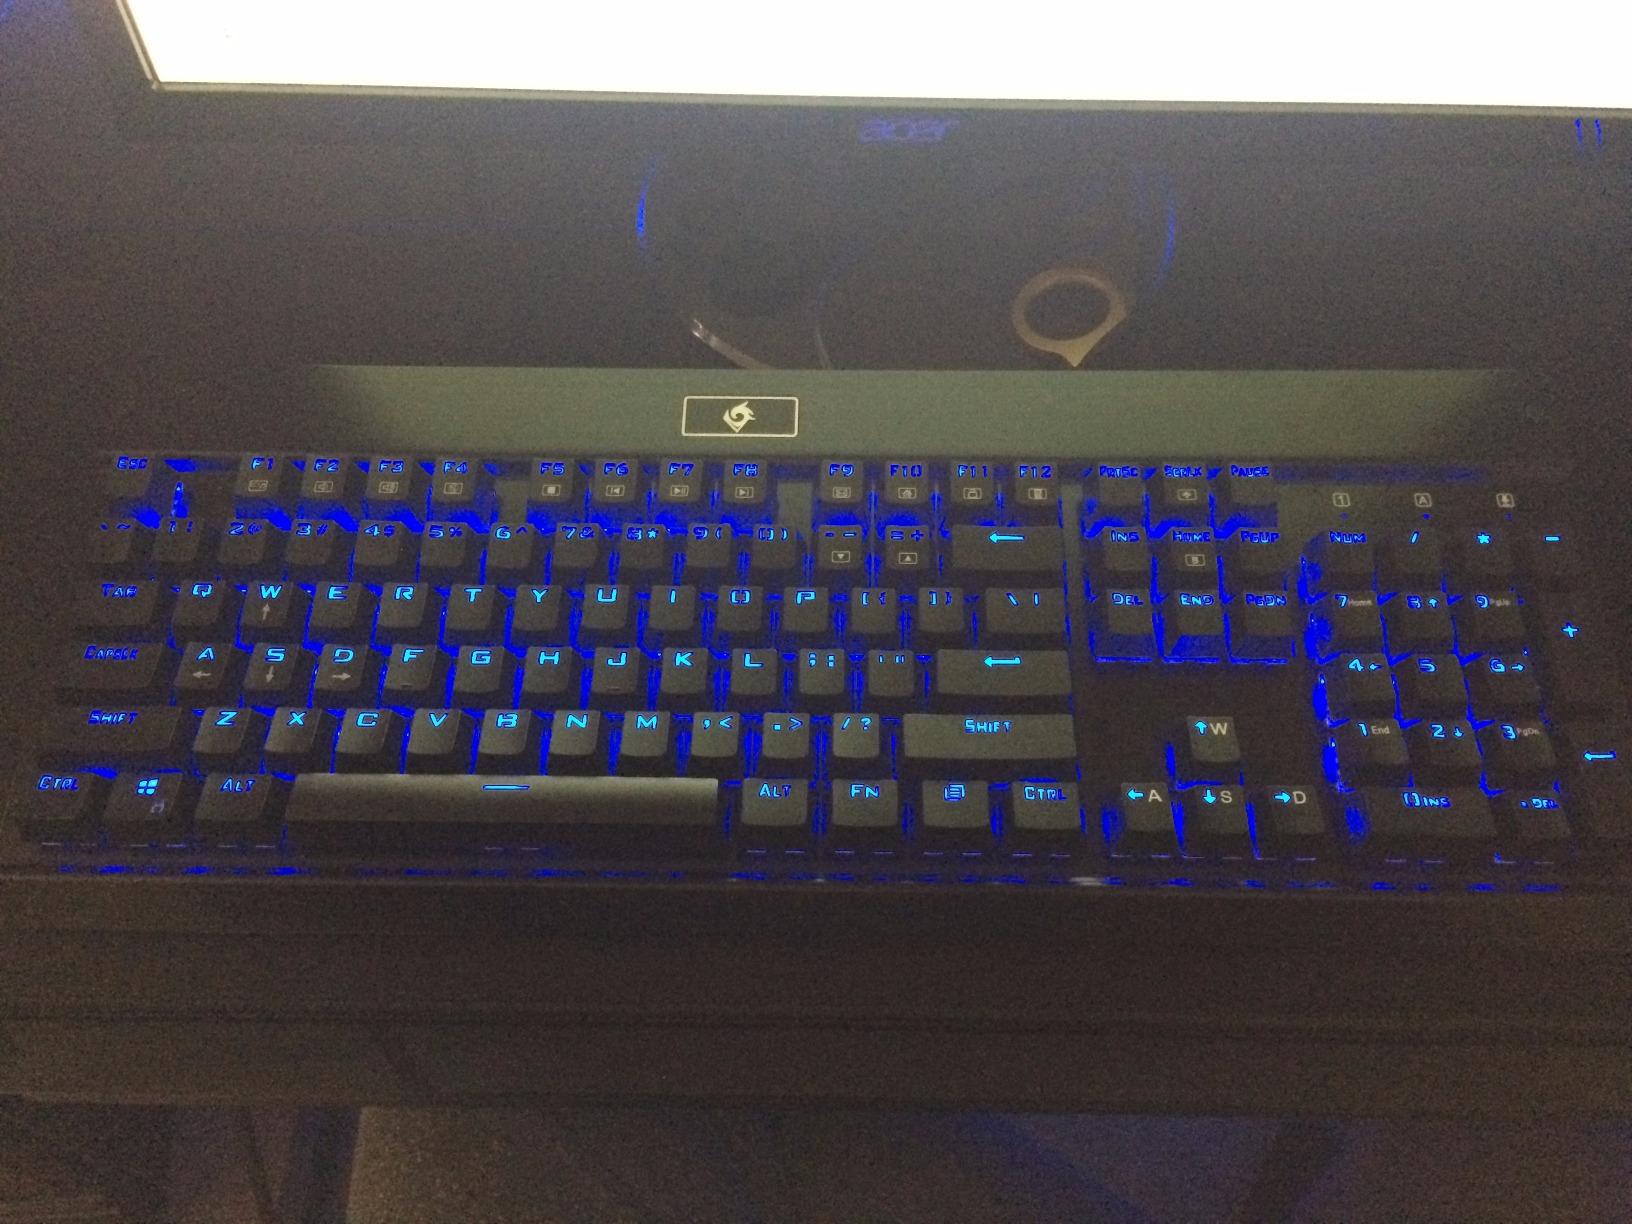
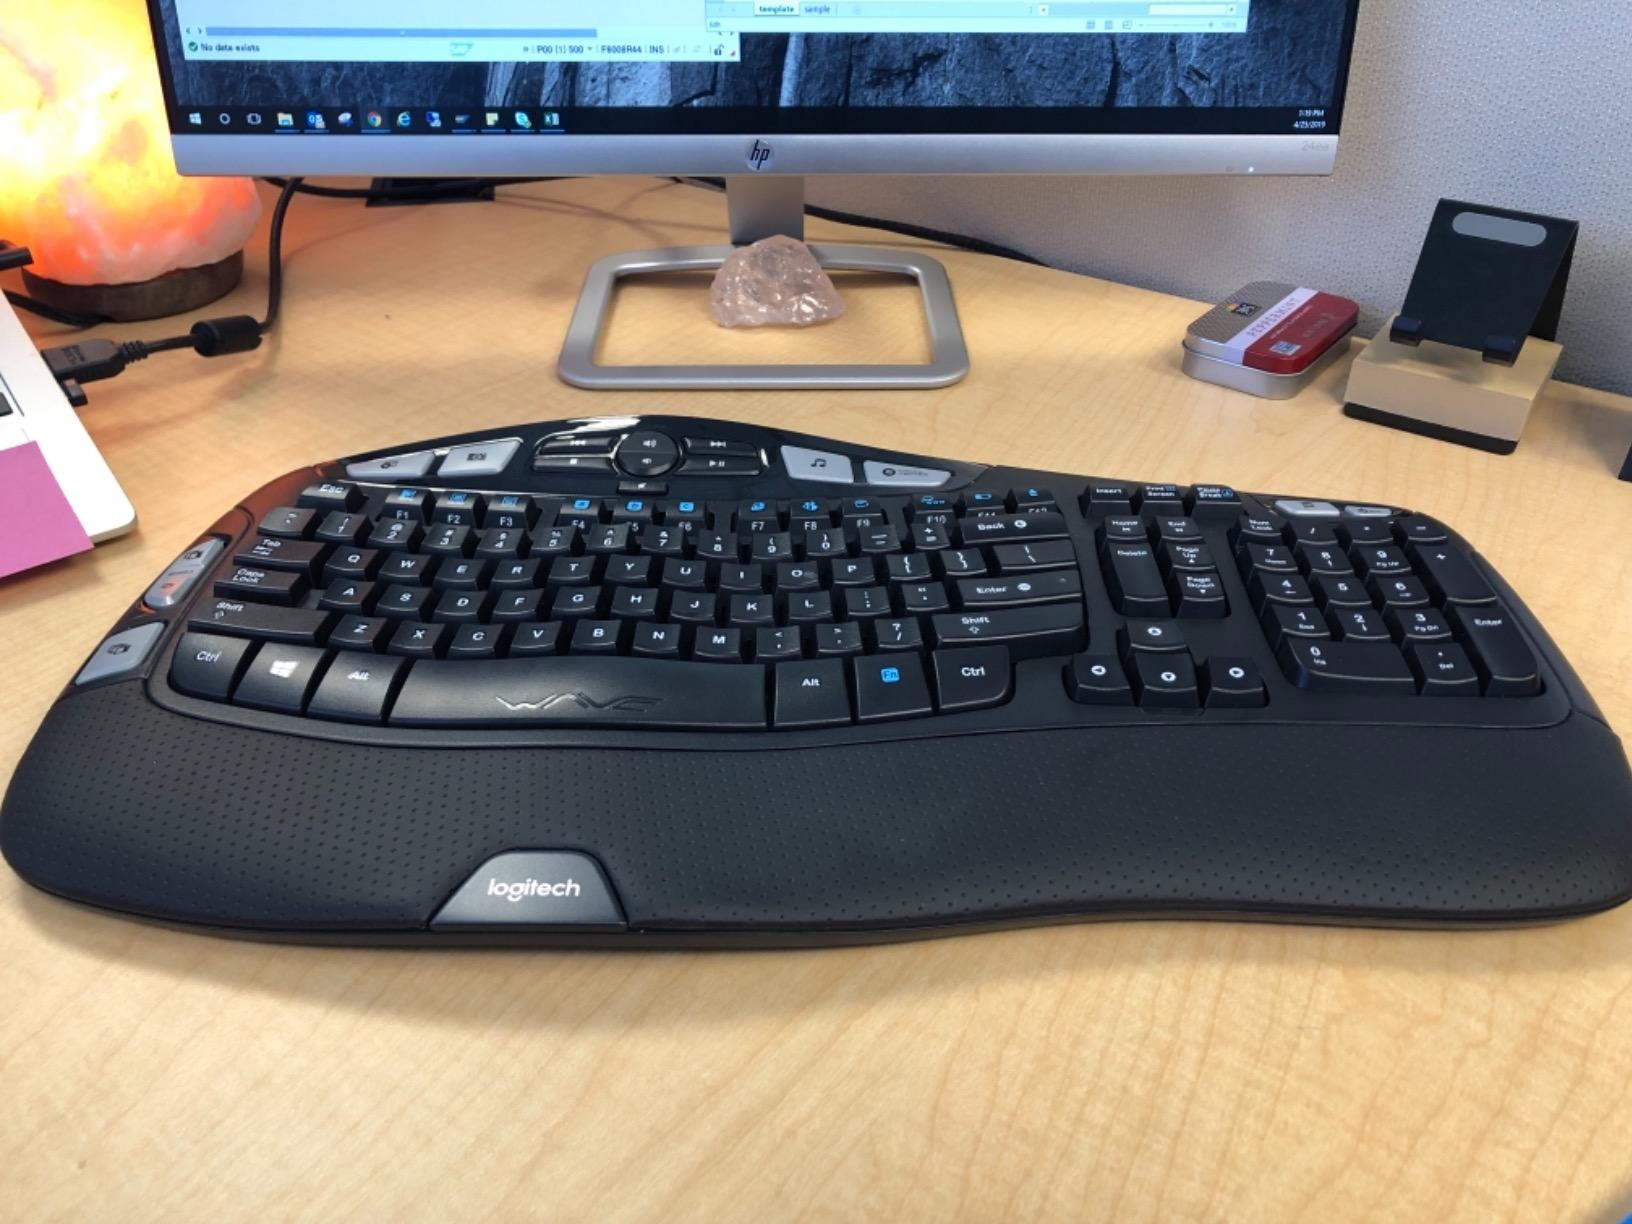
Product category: keyboard
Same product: no